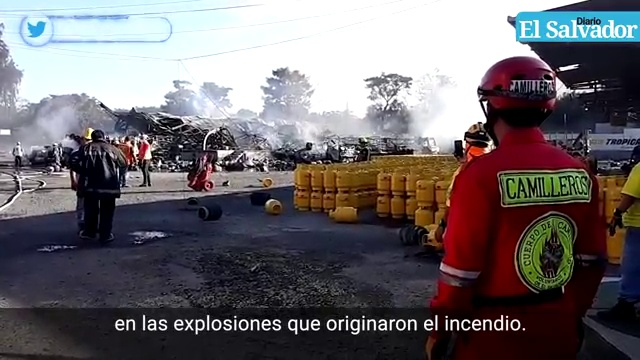
Fire: no
Smoke: yes